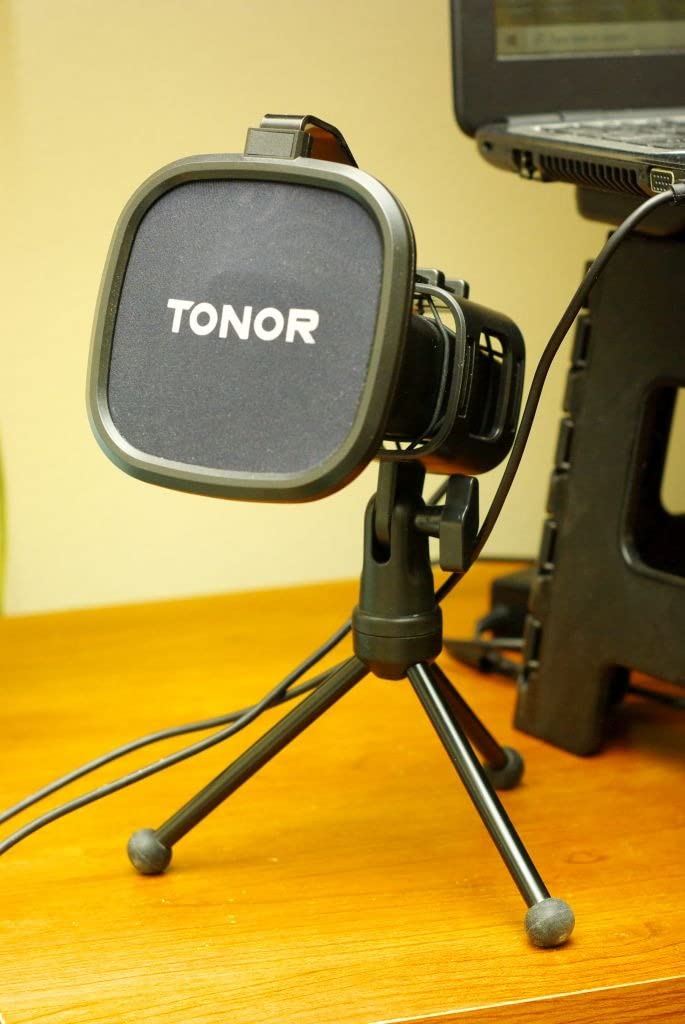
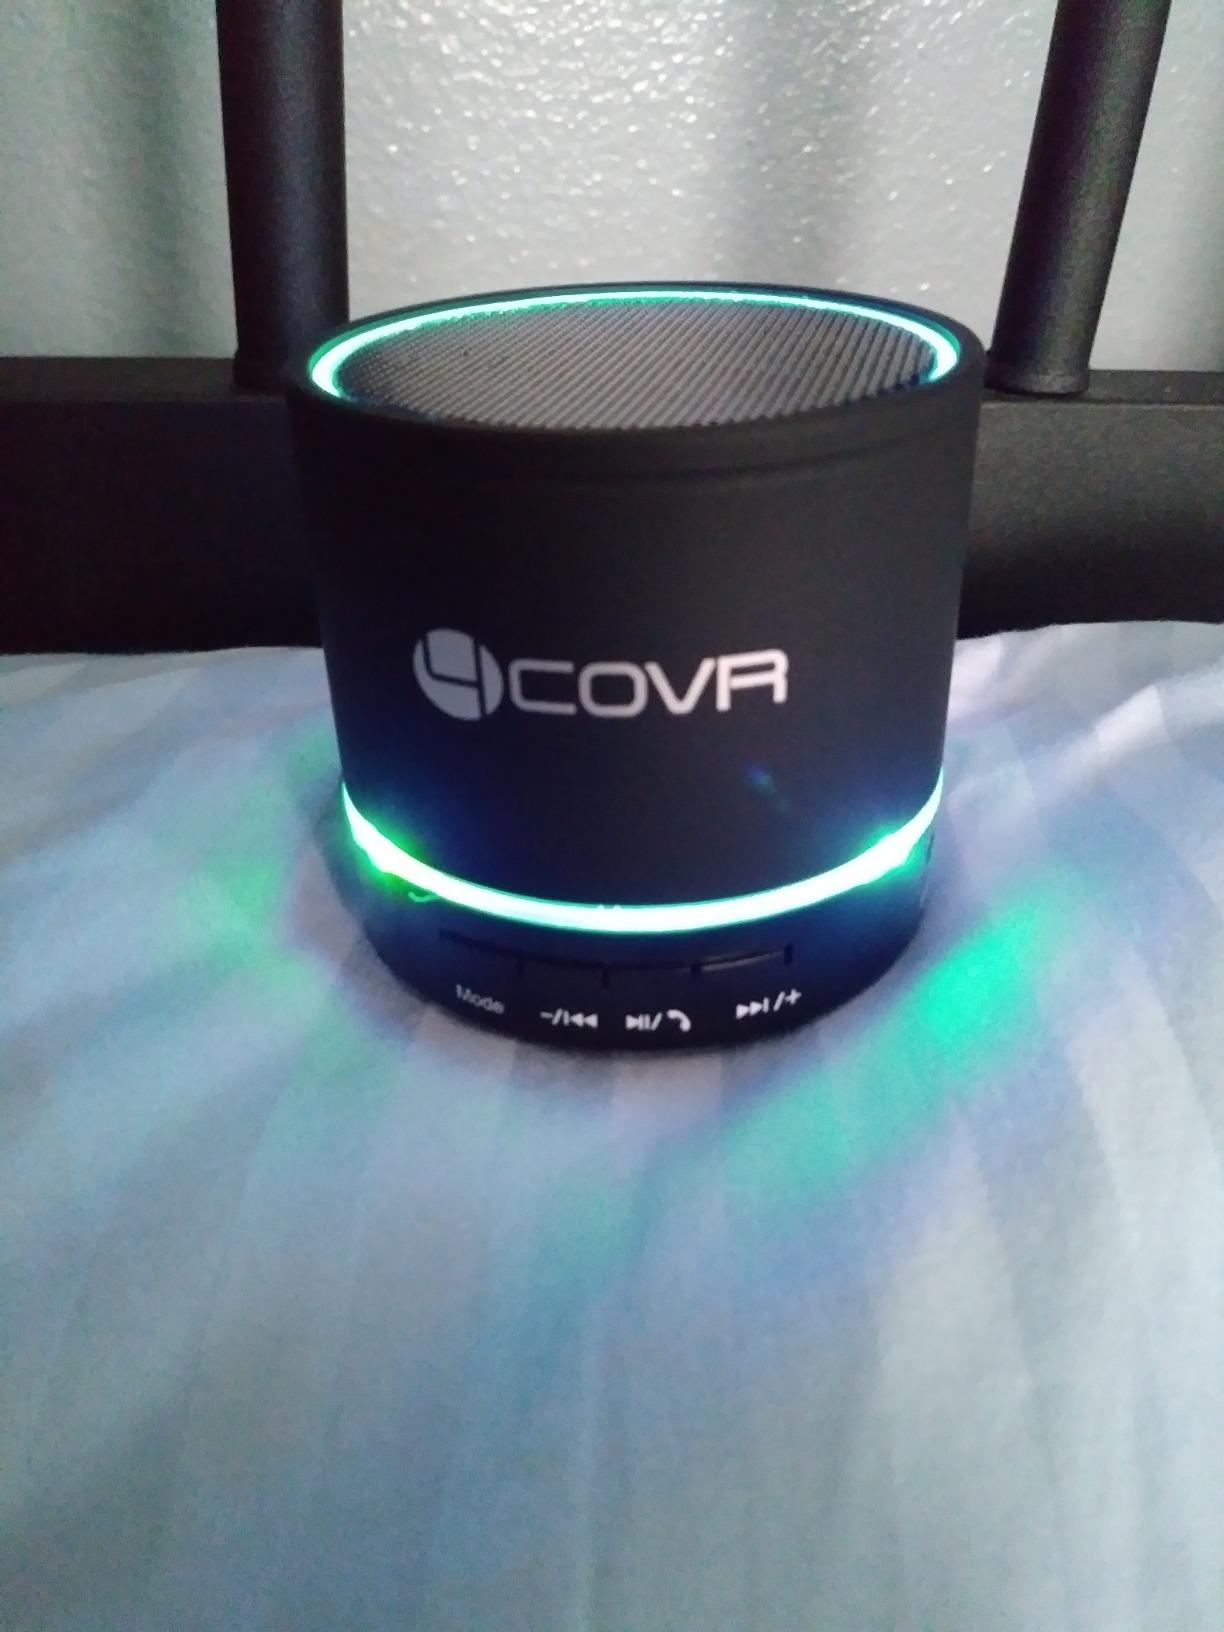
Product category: microphone
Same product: no